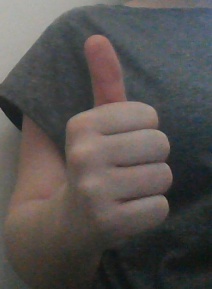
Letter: aleff